Geelong College

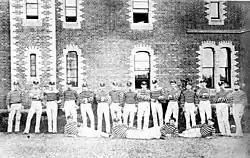
Geelong College football team, 1878

Secondary students of the college participate in the summer, winter and spring seasons of the Associated Public Schools of Victoria (APS)/Associated Grammar Schools of Victoria (AGSV) sport competition. Choices offered for summer sports include badminton, cricket (boys only), softball (girls only), tennis and rowing. Winter sports include Australian rules football (boys only), netball (girls only), soccer and basketball. Students may also participate in a number of local competitions and the college is particularly known for its excellence and achievement in rowing competitions.